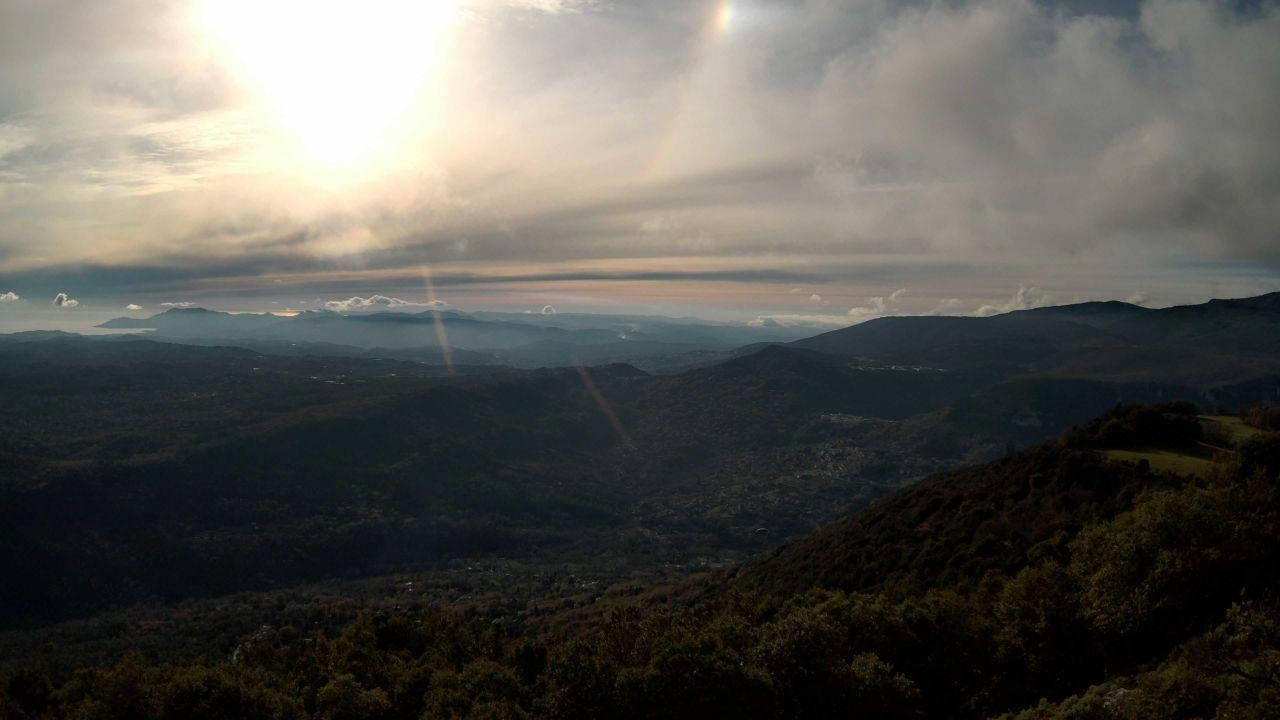
Fire: no
Smoke: no